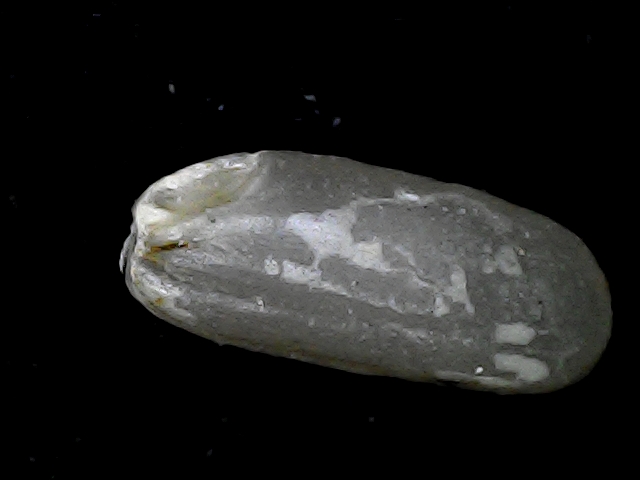
Rice variety: BD79